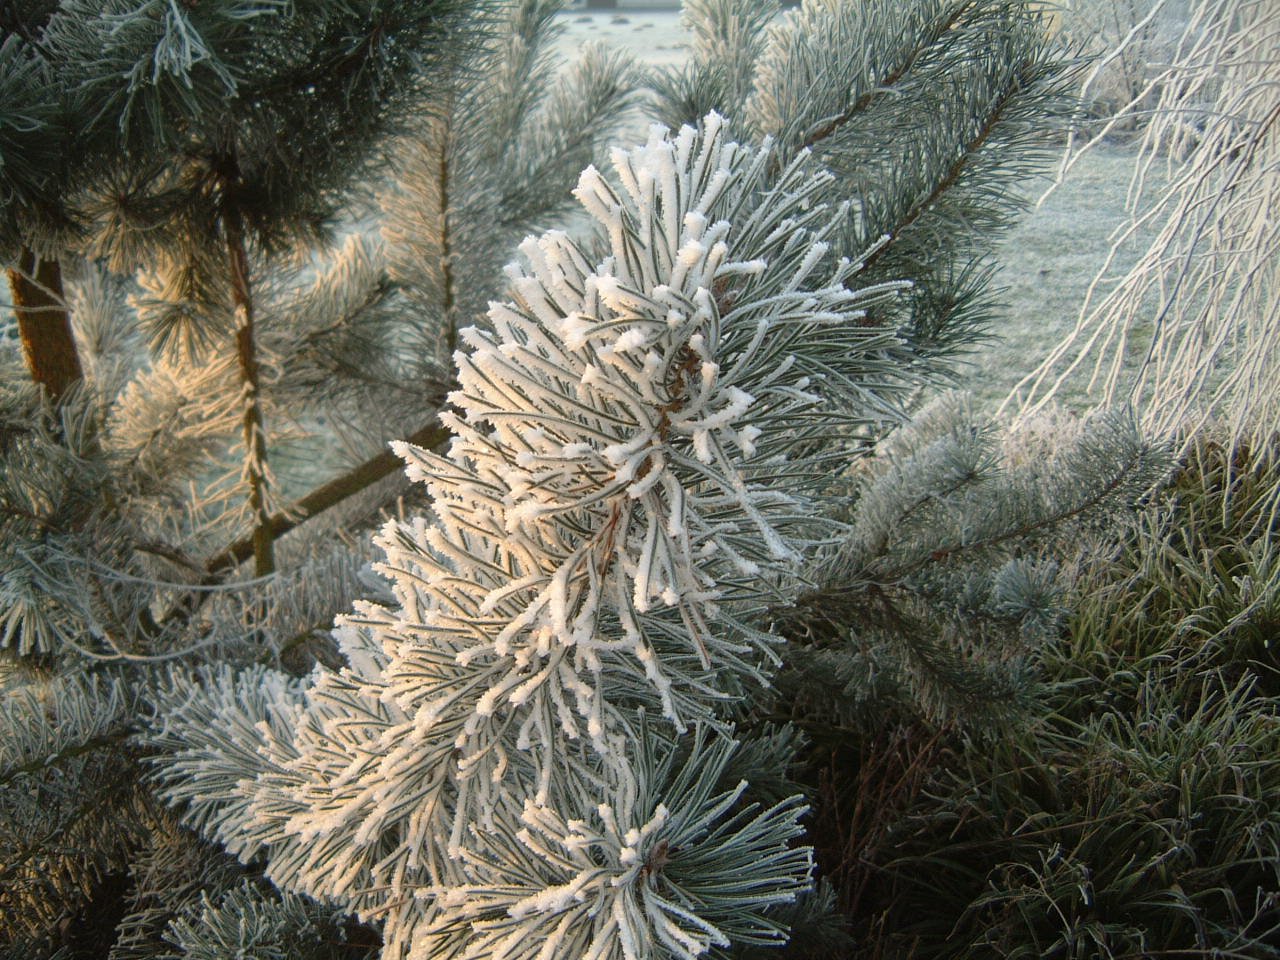
tree, water, branch, snow, winter, plant, flower, frost, ice, evergreen, botany, fir, flora, conifer, spruce, ecosystem, pine family, grass family, woody plant, land plant